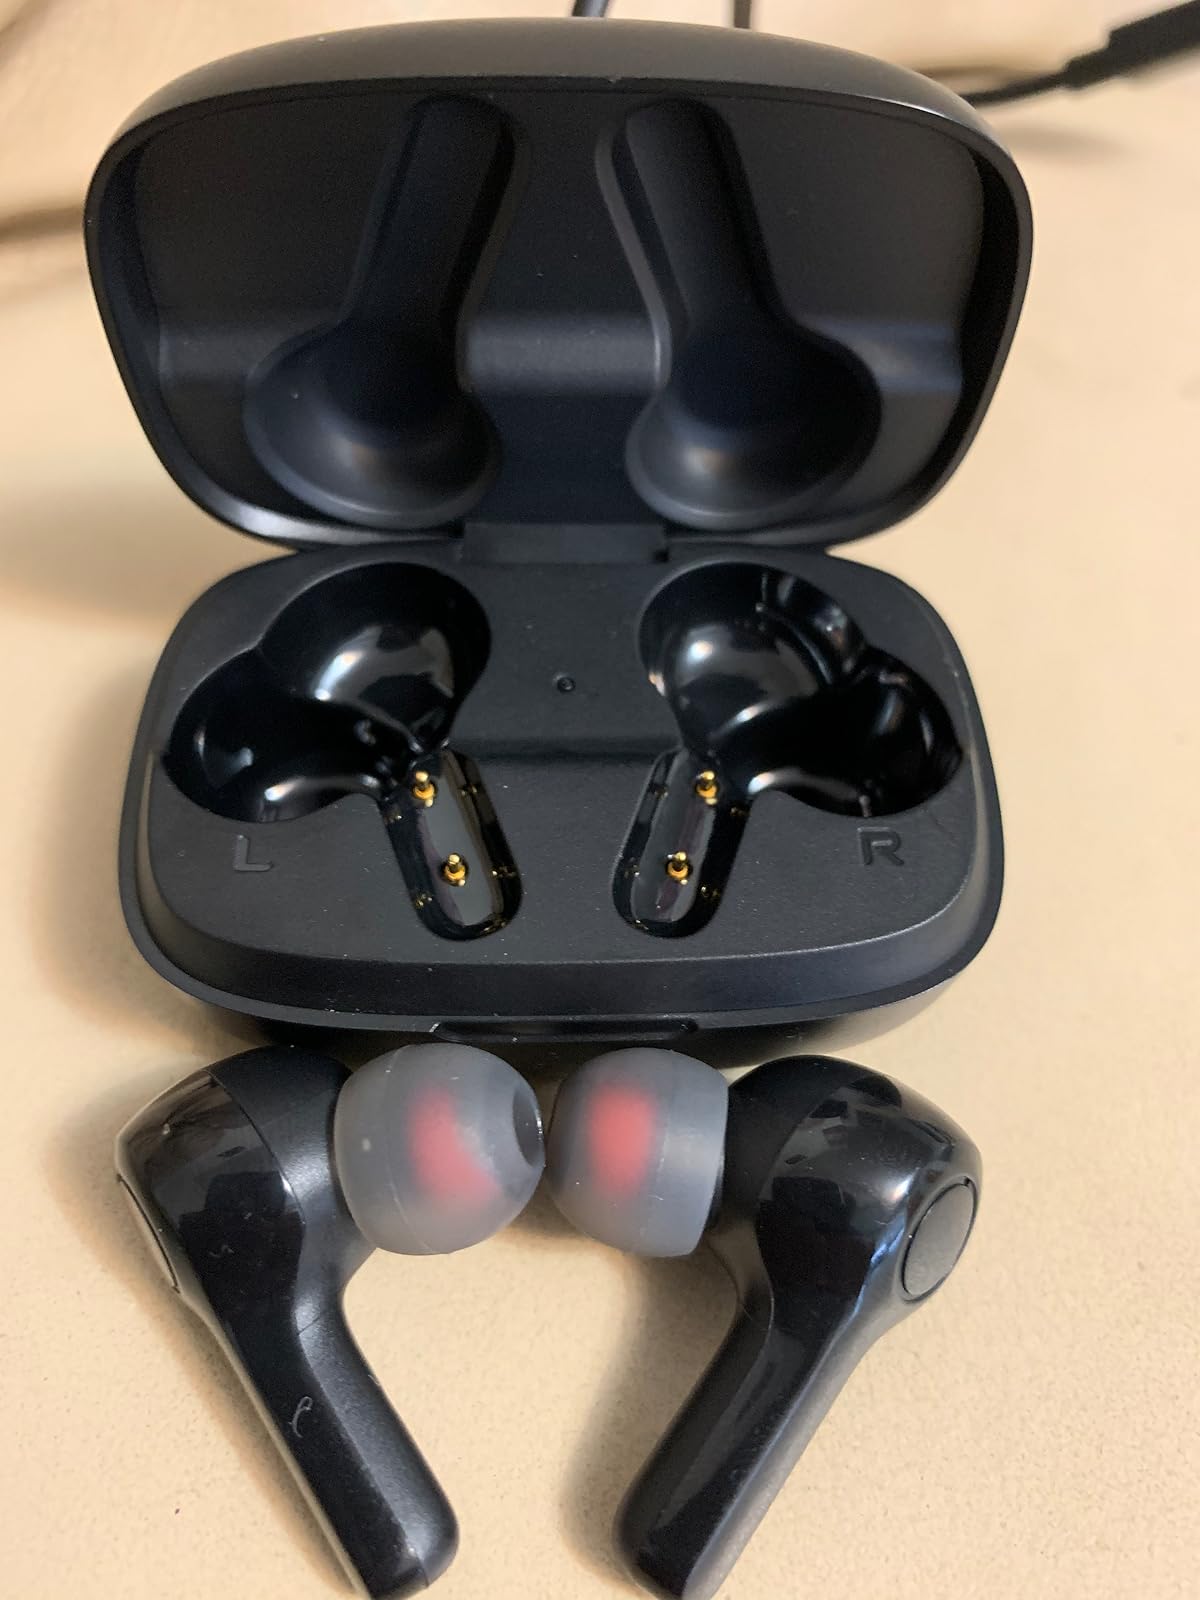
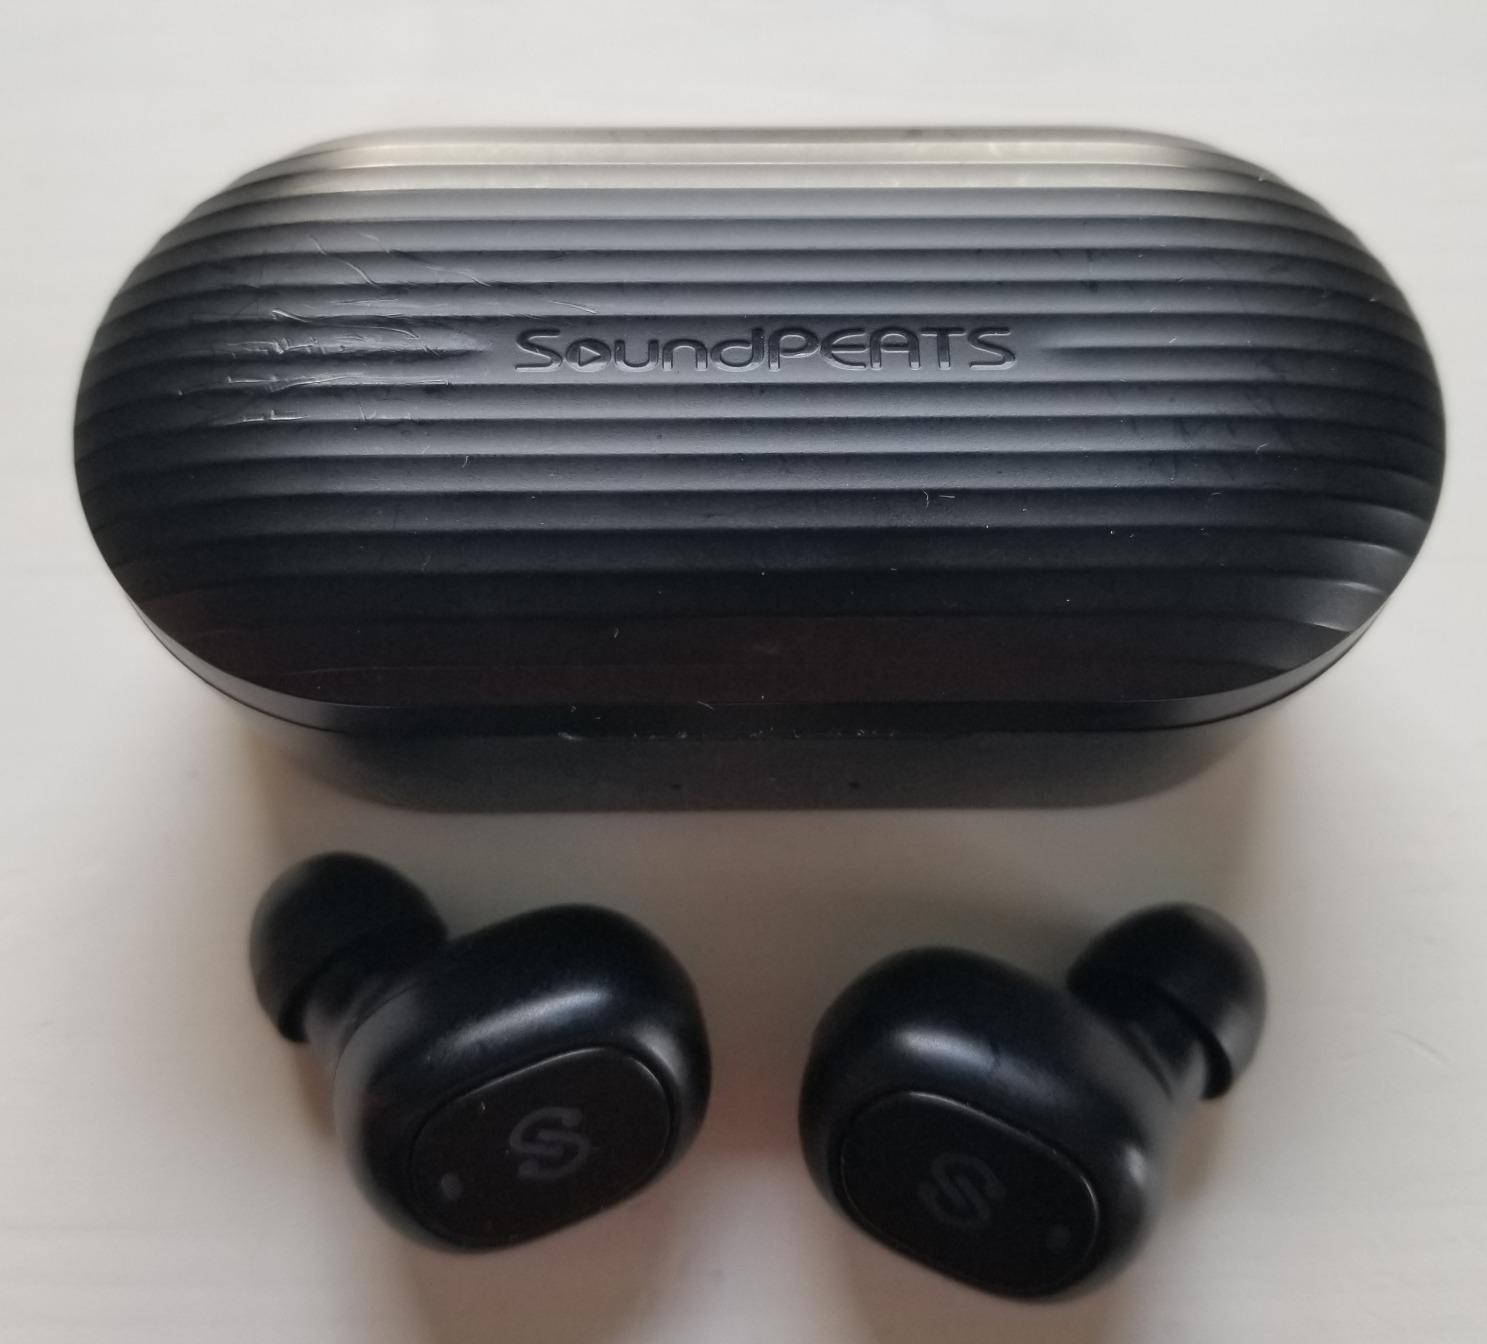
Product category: earbuds
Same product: no